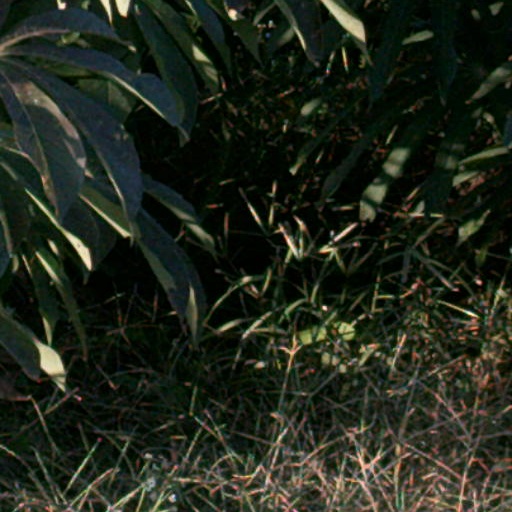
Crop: cassava